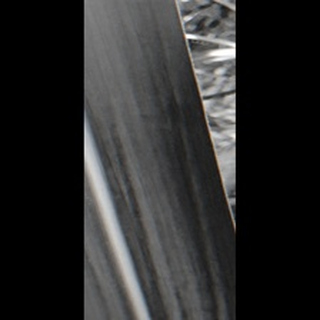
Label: healthy_sugarcane